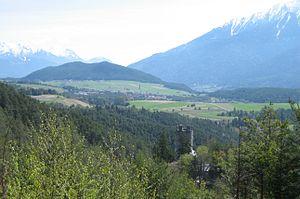
Mieming est une commune autrichienne du district d'Imst dans le Tyrol.